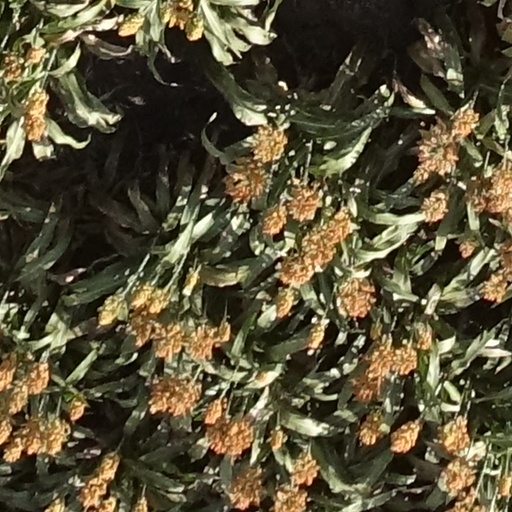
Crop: sorghum